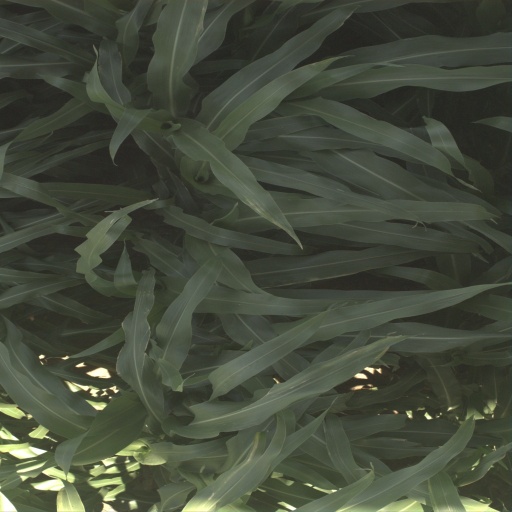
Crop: sorghum